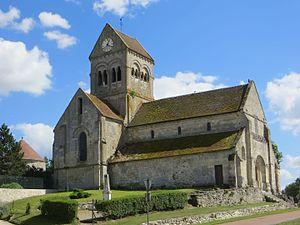
Vue générale de l'église
L'église Saint-Laurent est une église située à Latilly, en France.
Latilly est une commune française située dans le département de l'Aisne, en région Hauts-de-France.